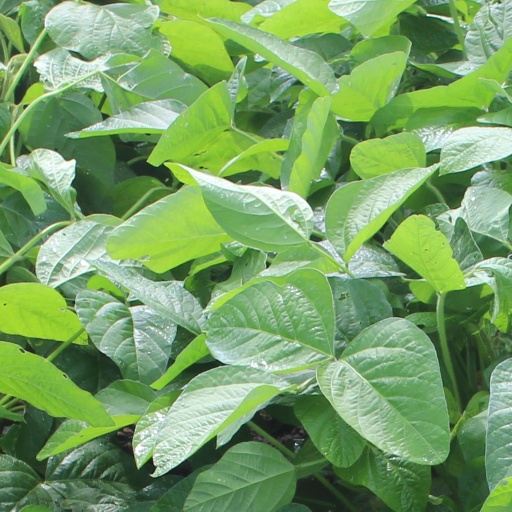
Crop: soybean